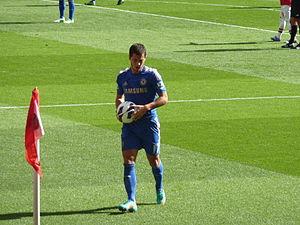
Eden Michael Hazard, né le 7 janvier 1991 à La Louvière en Belgique, est un footballeur international belge qui évolue comme ailier gauche au Real Madrid CF.
Cet article présente l'histoire du club de football de Chelsea. Fondé en 1905, Chelsea acquiert rapidement une réputation dans le football anglais par son recrutement de joueurs de renom et par son stade faisant régulièrement guichets fermés. Toutefois, le club ne parvient pas à remporter de trophée pour ses cinquante premières années. Chelsea passe trente de ses quarante premières saisons en première division, mais finit régulièrement en milieu de tableau voire évite la relégation. Le premier succès majeur de Chelsea est sa qualification en finale de la FA Cup en 1915. Le club a également atteint les demi-finales de cette compétition en 1911, 1920, 1932, 1950 et 1952. La malchance de Chelsea s'achève enfin sous la houlette de l'entraîneur Ted Drake qui, après des changements fondamentaux au club, mène Chelsea à son premier titre de champion en 1955.